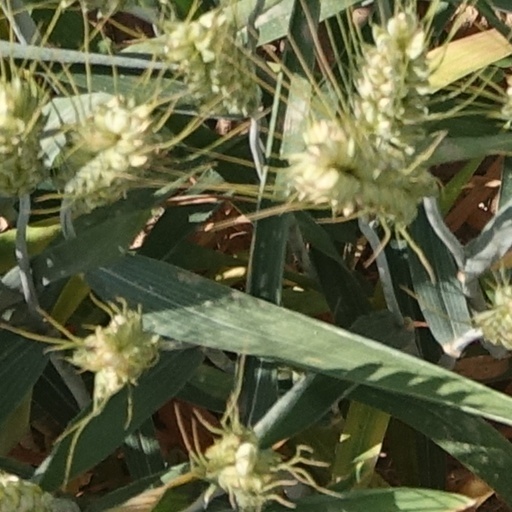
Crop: wheat